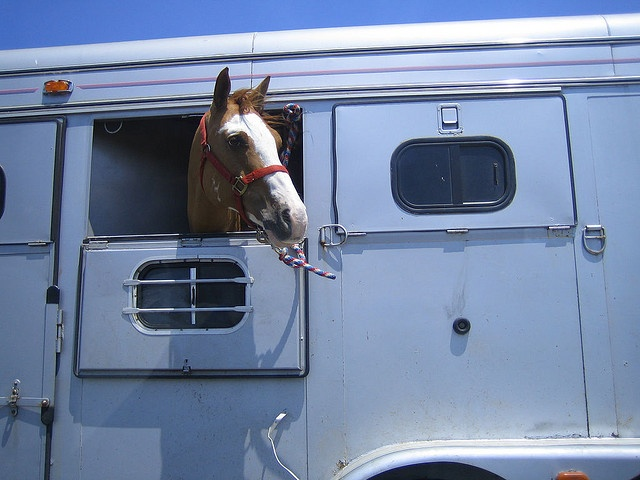
A horse sticking its head out of a vehicle.
A horse inside a trailer sticks its head out to check out its surroundings
A horse's head sticking out the window of a horse trailer.
The horse is riding in a stock car with his head out the window
A white and brown horse sticking head out of window